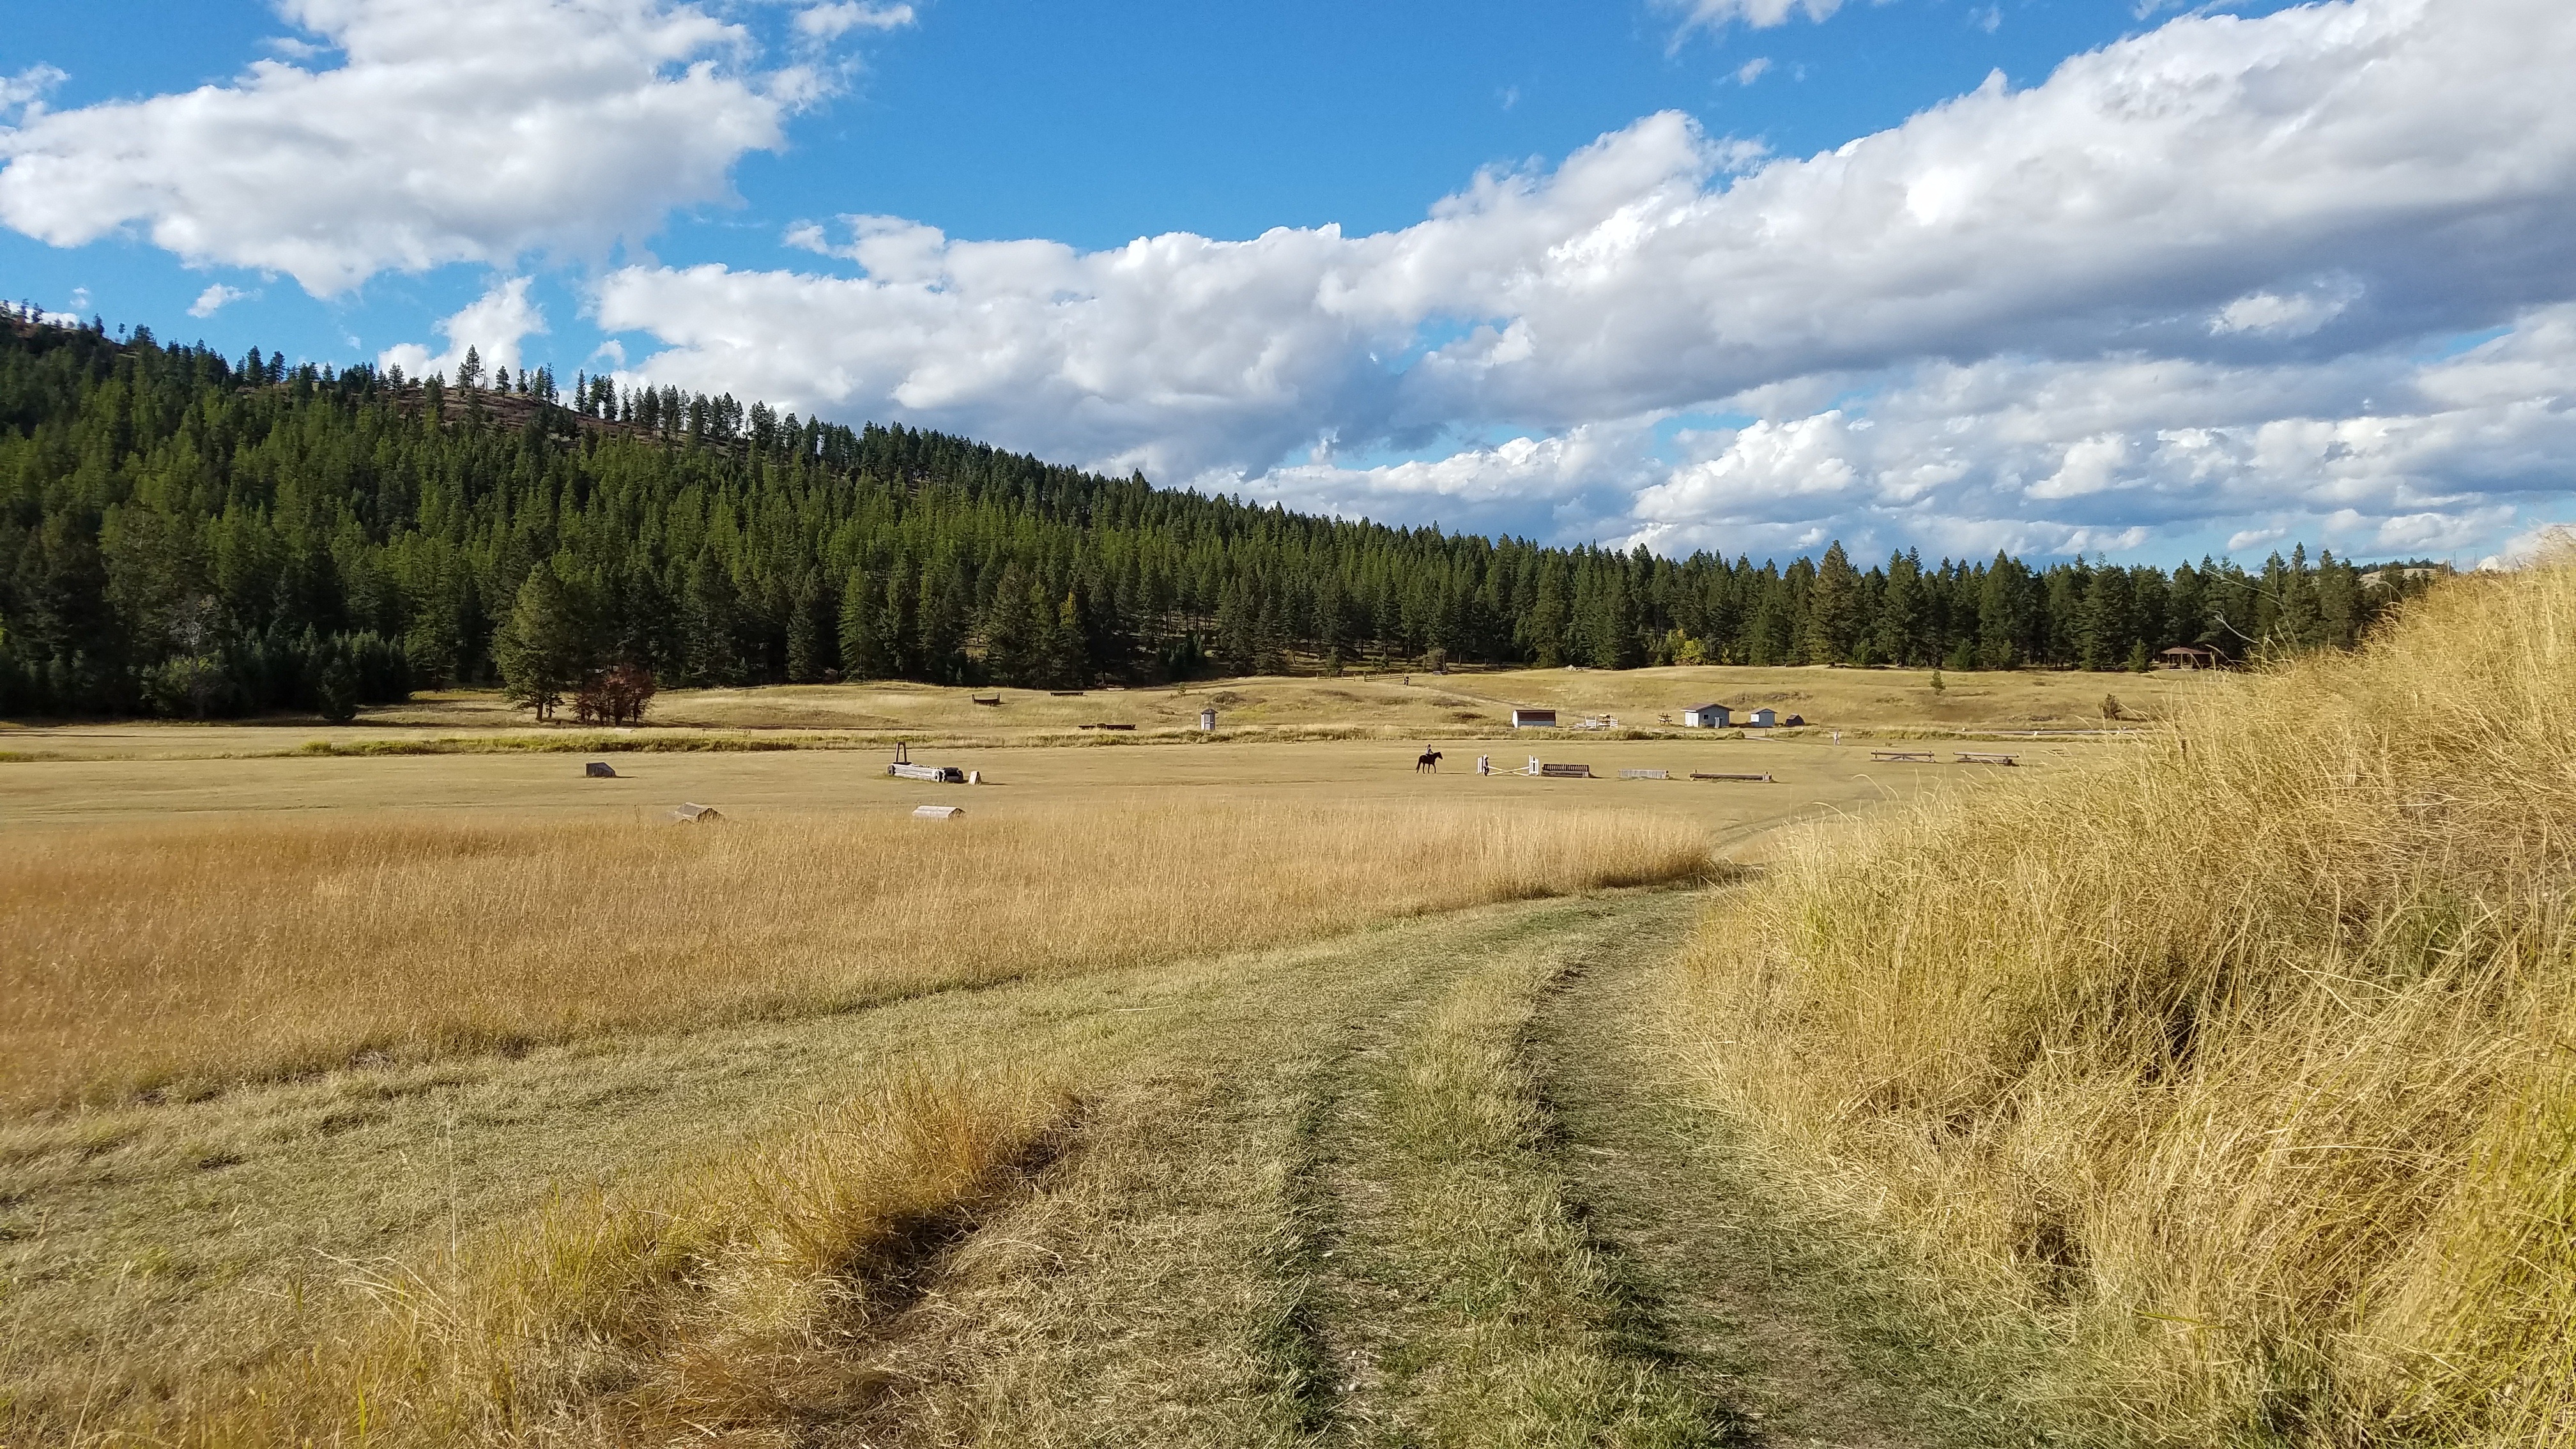
landscape, nature, grass, marsh, wilderness, mountain, sky, field, farm, meadow, prairie, hill, travel, wild, scenic, pasture, peaceful, scenery, agriculture, plain, outdoors, grassland, badlands, wetland, crops, plateau, habitat, ecosystem, montana, steppe, rural area, rolling hills, natural environment, geographical feature, grass family, mountainous landforms, ecoregion